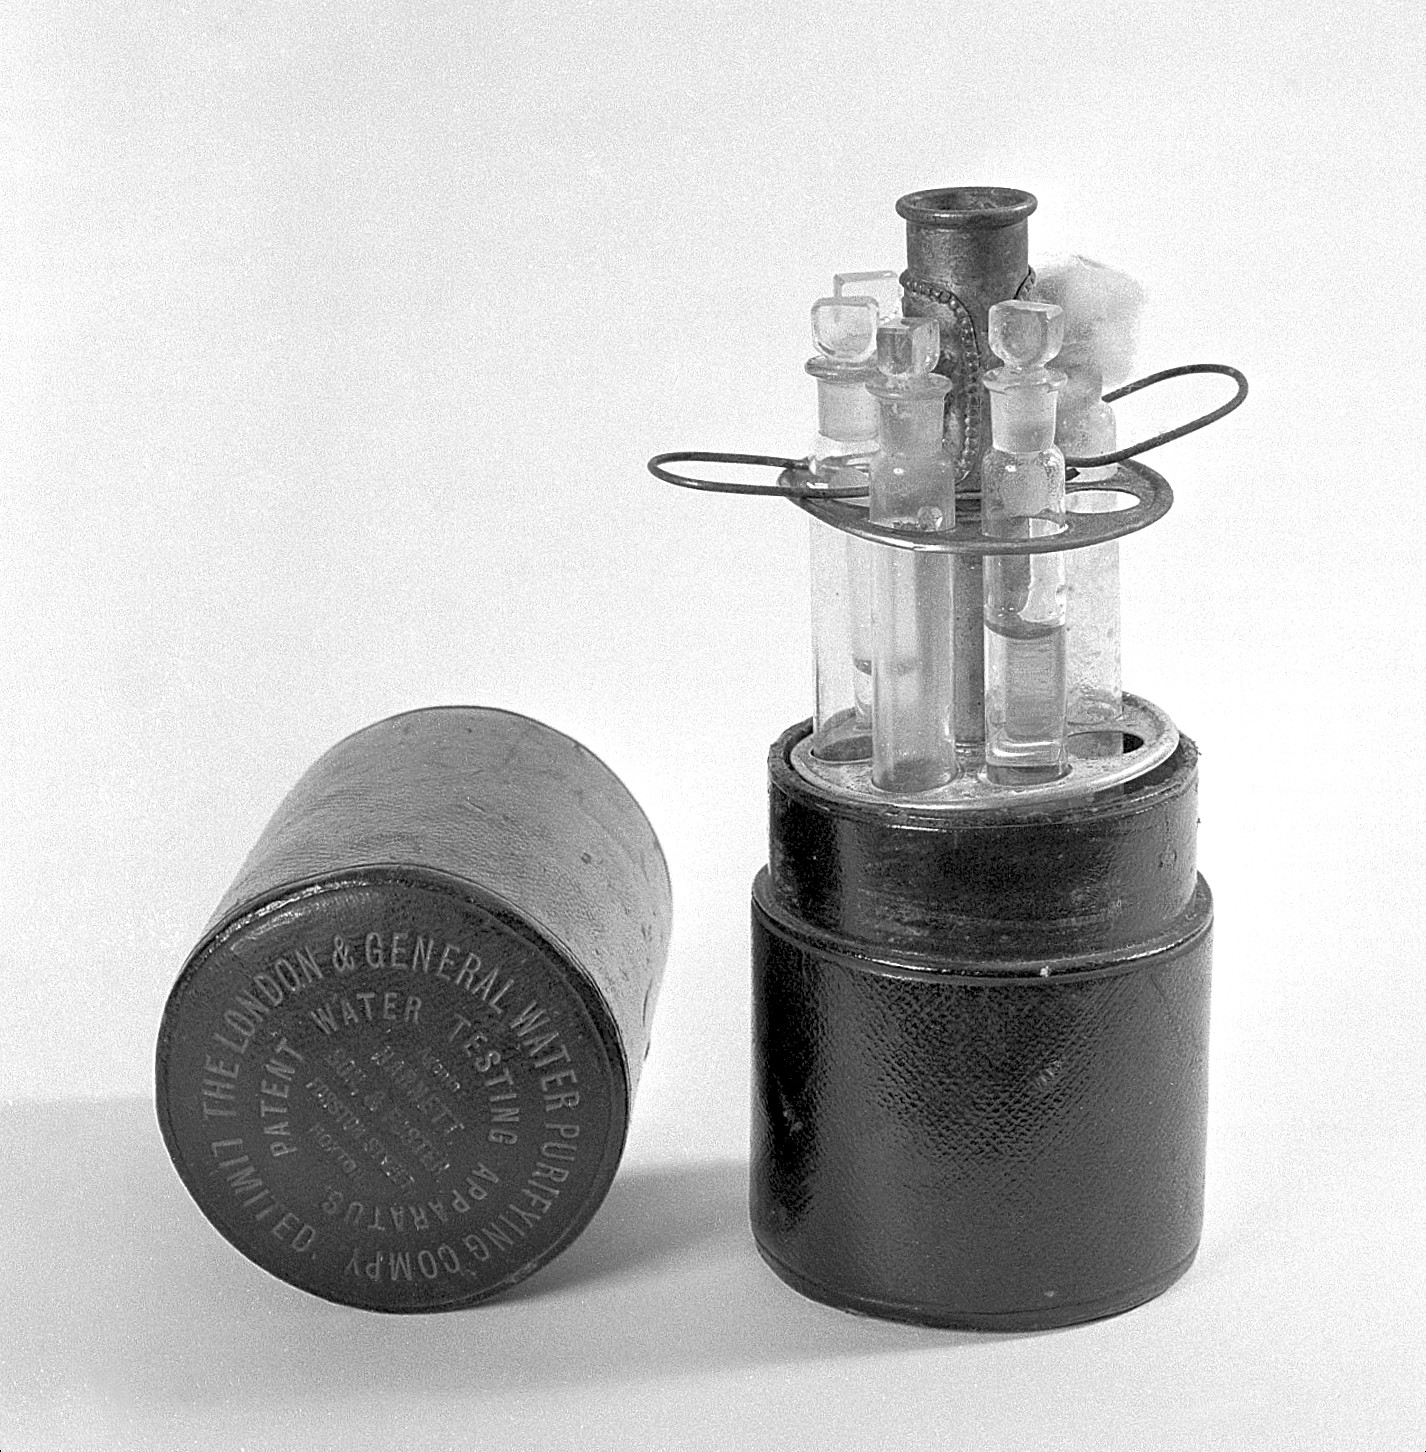
Danchell's Patent Water Testing Apparatus. Wellcome Images Keywords: General Water Purifying Company, monochrome black-and-white photograph
Specialty: medical-devices
Image credit: "Danchell's Patent Water Testing Apparatus. Wellcome L0010277", wikimedia:Medical equipment via Wikimedia Commons, licensed cc-by-4.0. Source: https://upload.wikimedia.org/wikipedia/commons/f/f2/Danchell%27s_Patent_Water_Testing_Apparatus._Wellcome_L0010277.jpg